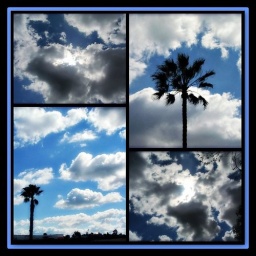
palm trees and silver linings - winter in san diego